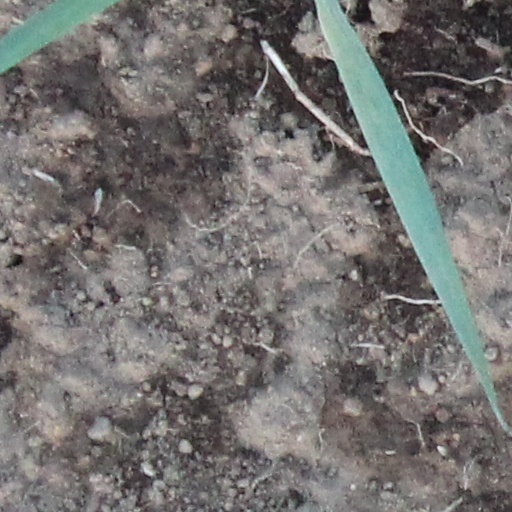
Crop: wheat